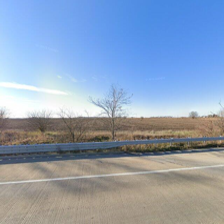
Label: streetView